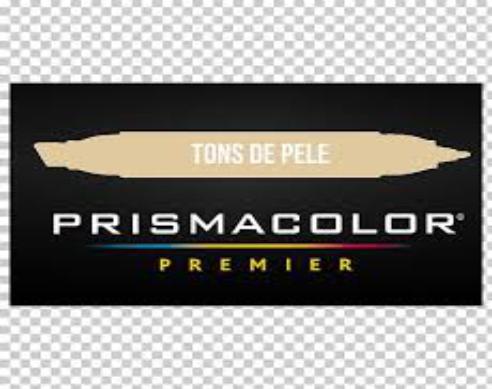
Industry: Necessities